Julio Argentino Roca

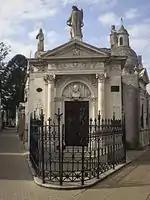
Tomb of Roca at the Recoleta Cemetery, Buenos Aires

In the middle of 1897 the "Partido Autonomista Nacional" party put forward Roca as a presidential candidate once more. Unopposed, he was able to begin a second regular term in office on 12 October 1898. During his second presidency, the "Residence Law" was passed, which made it possible to expel some of Argentina's trade union leaders, who were noncitizen anarchists and socialists deemed dangerous to Argentina.